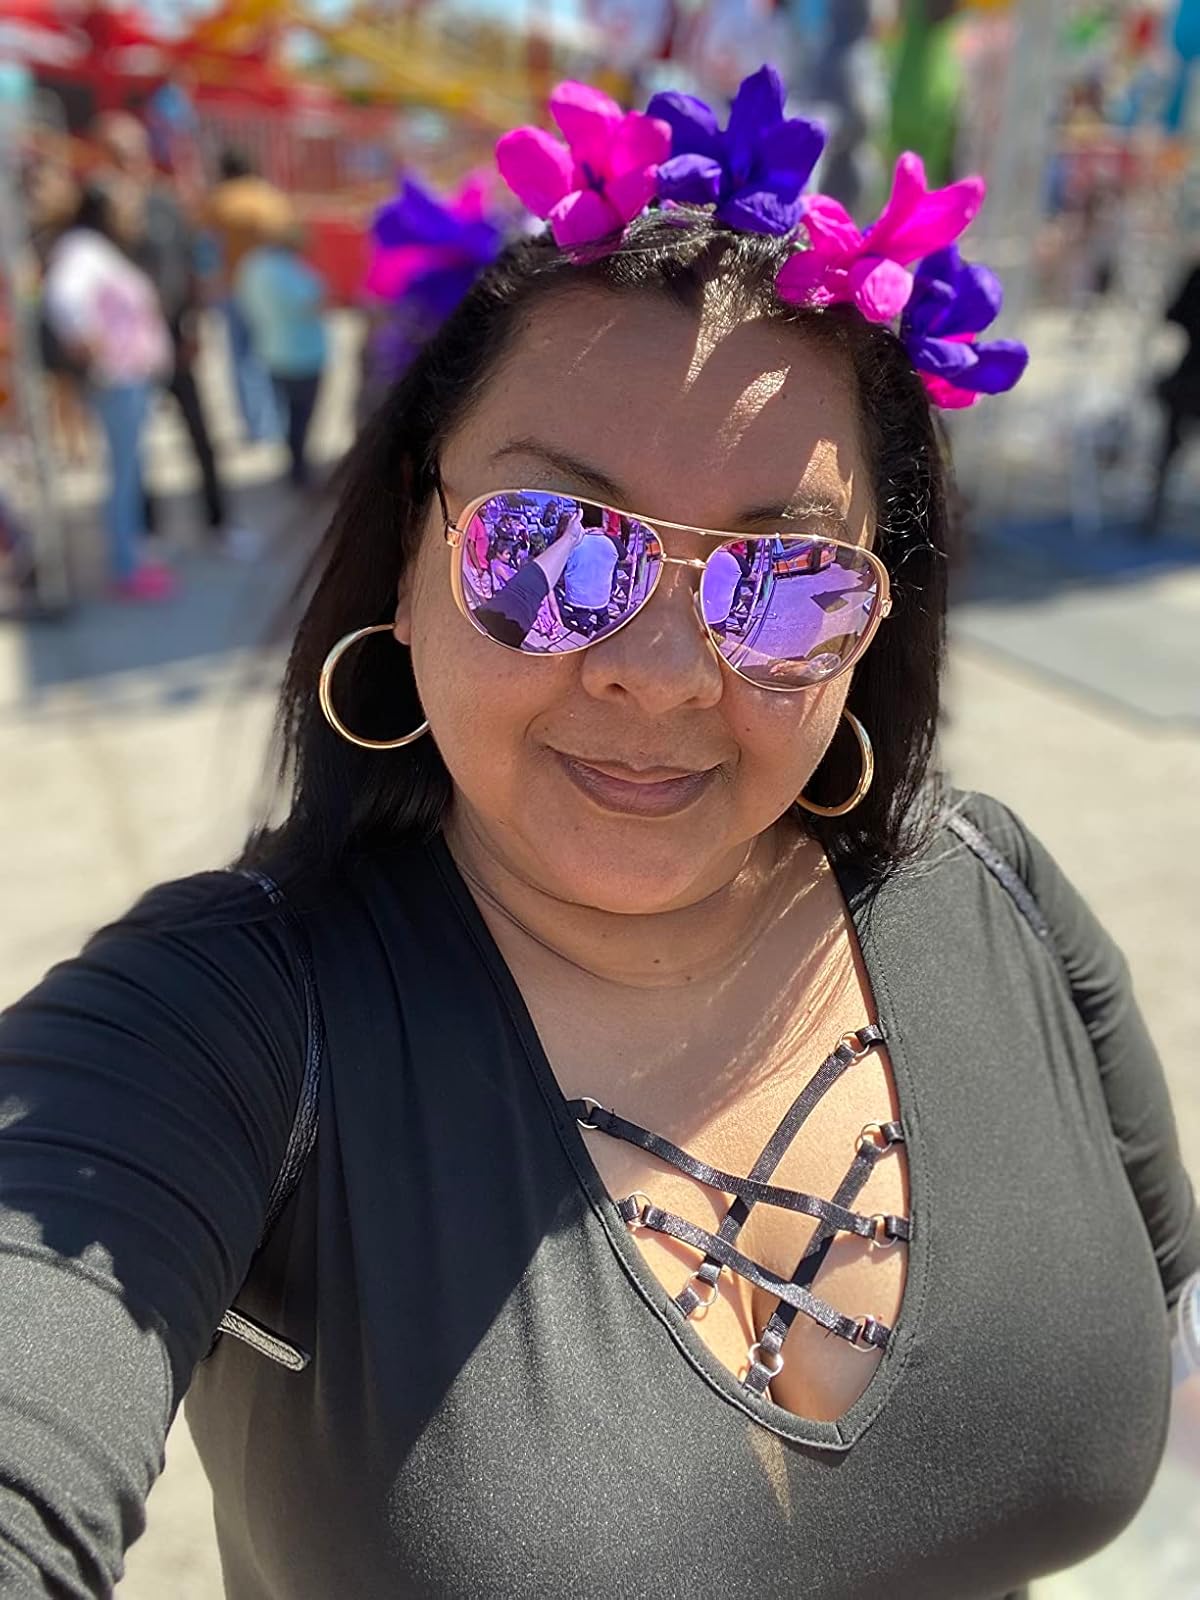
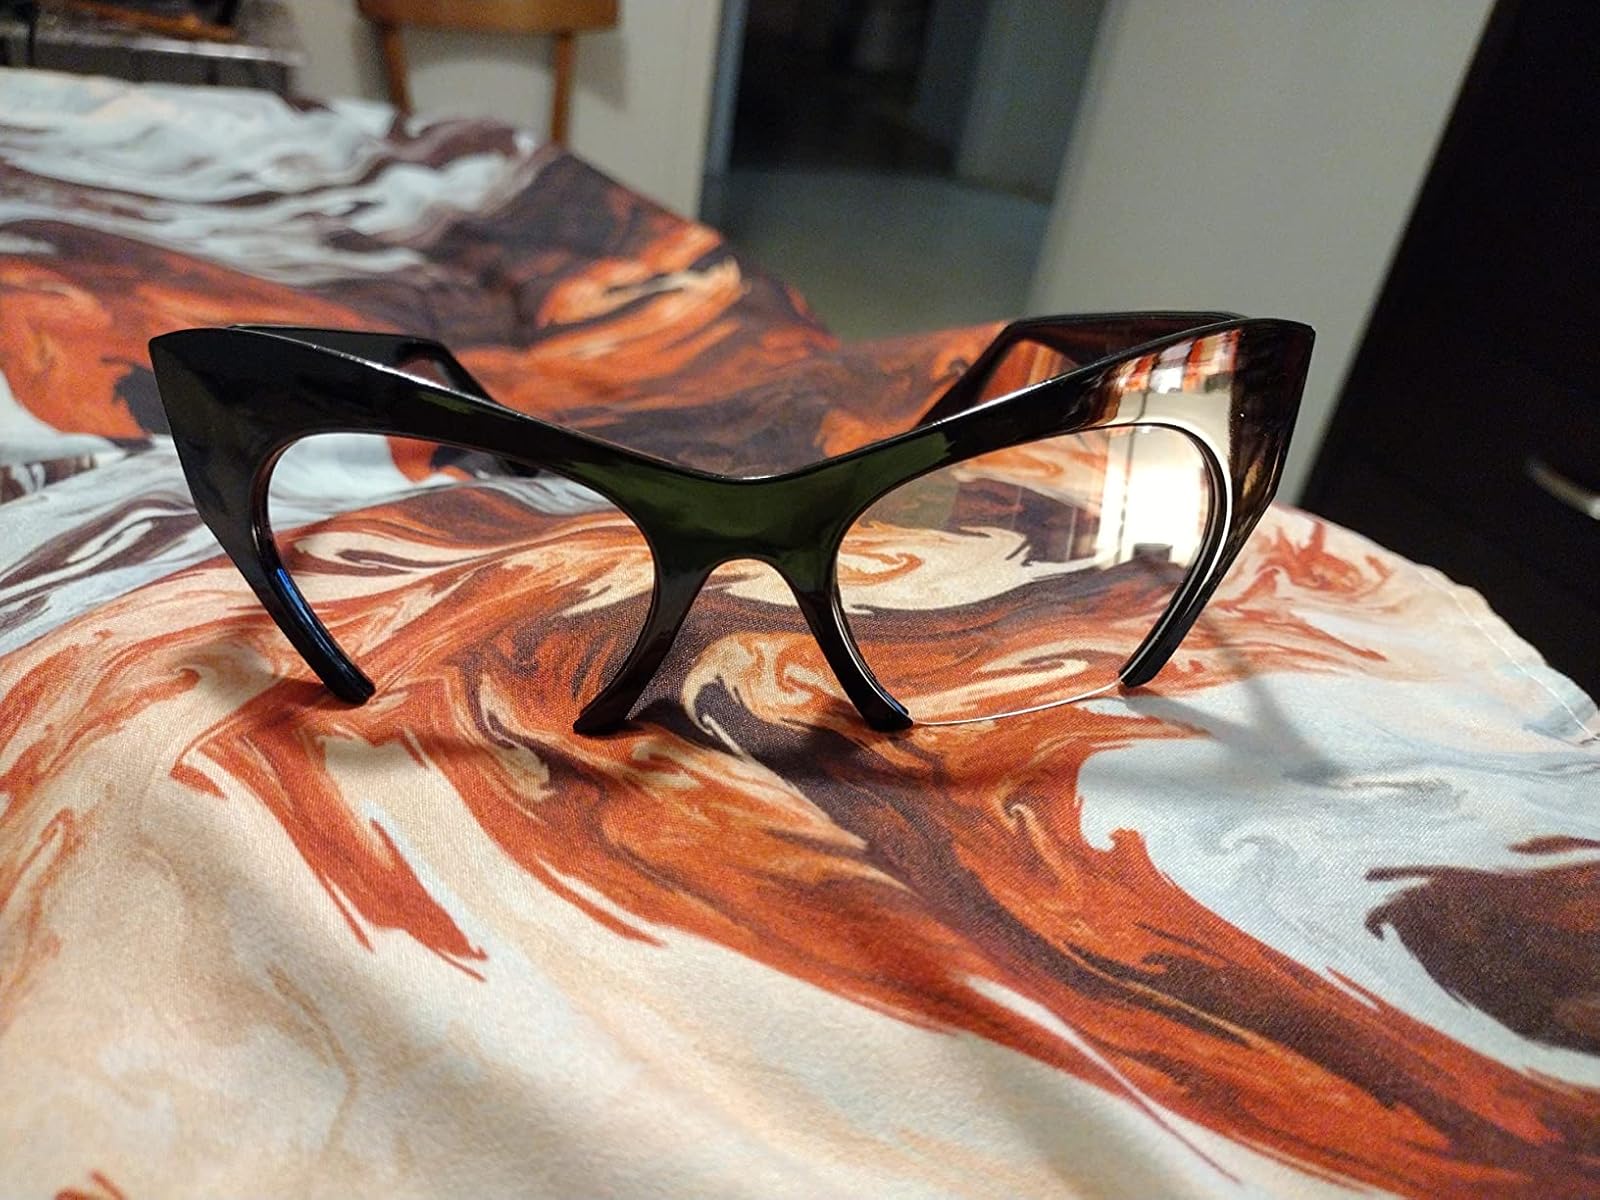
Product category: accessories_sunglasses
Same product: no